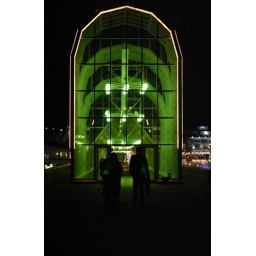
The arched entry way to the glass bridge over the Moscow River to Kievsky Station. Moscow, Russia. September 2008